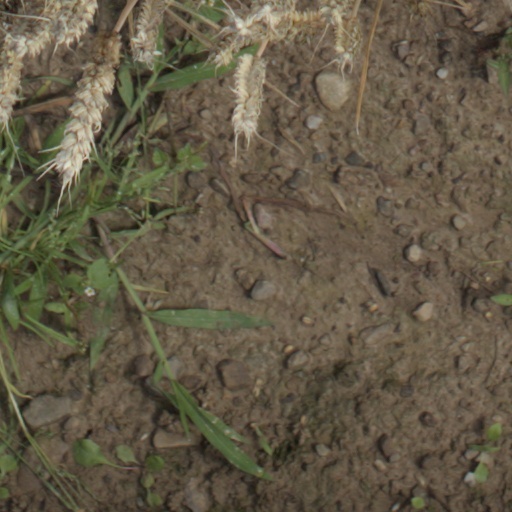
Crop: wheat